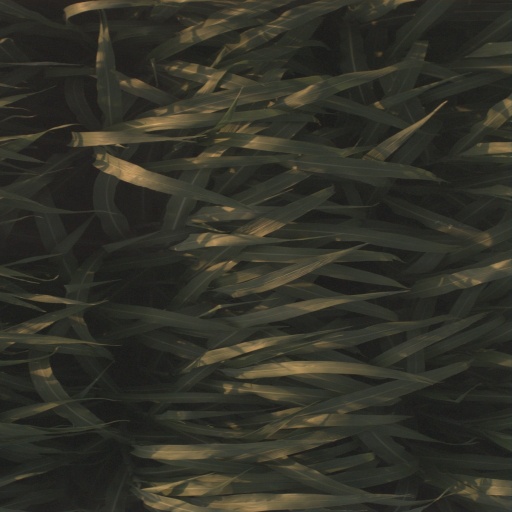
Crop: sorghum